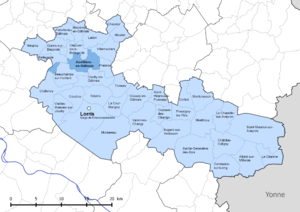
Périmètre de la fr:communauté de communes Canaux et forêts en Gâtinais - Situation de la commune de fr:Auvilliers-en-Gâtinais
Auvilliers-en-Gâtinais est une commune française située dans le département du Loiret en région Centre-Val de Loire.